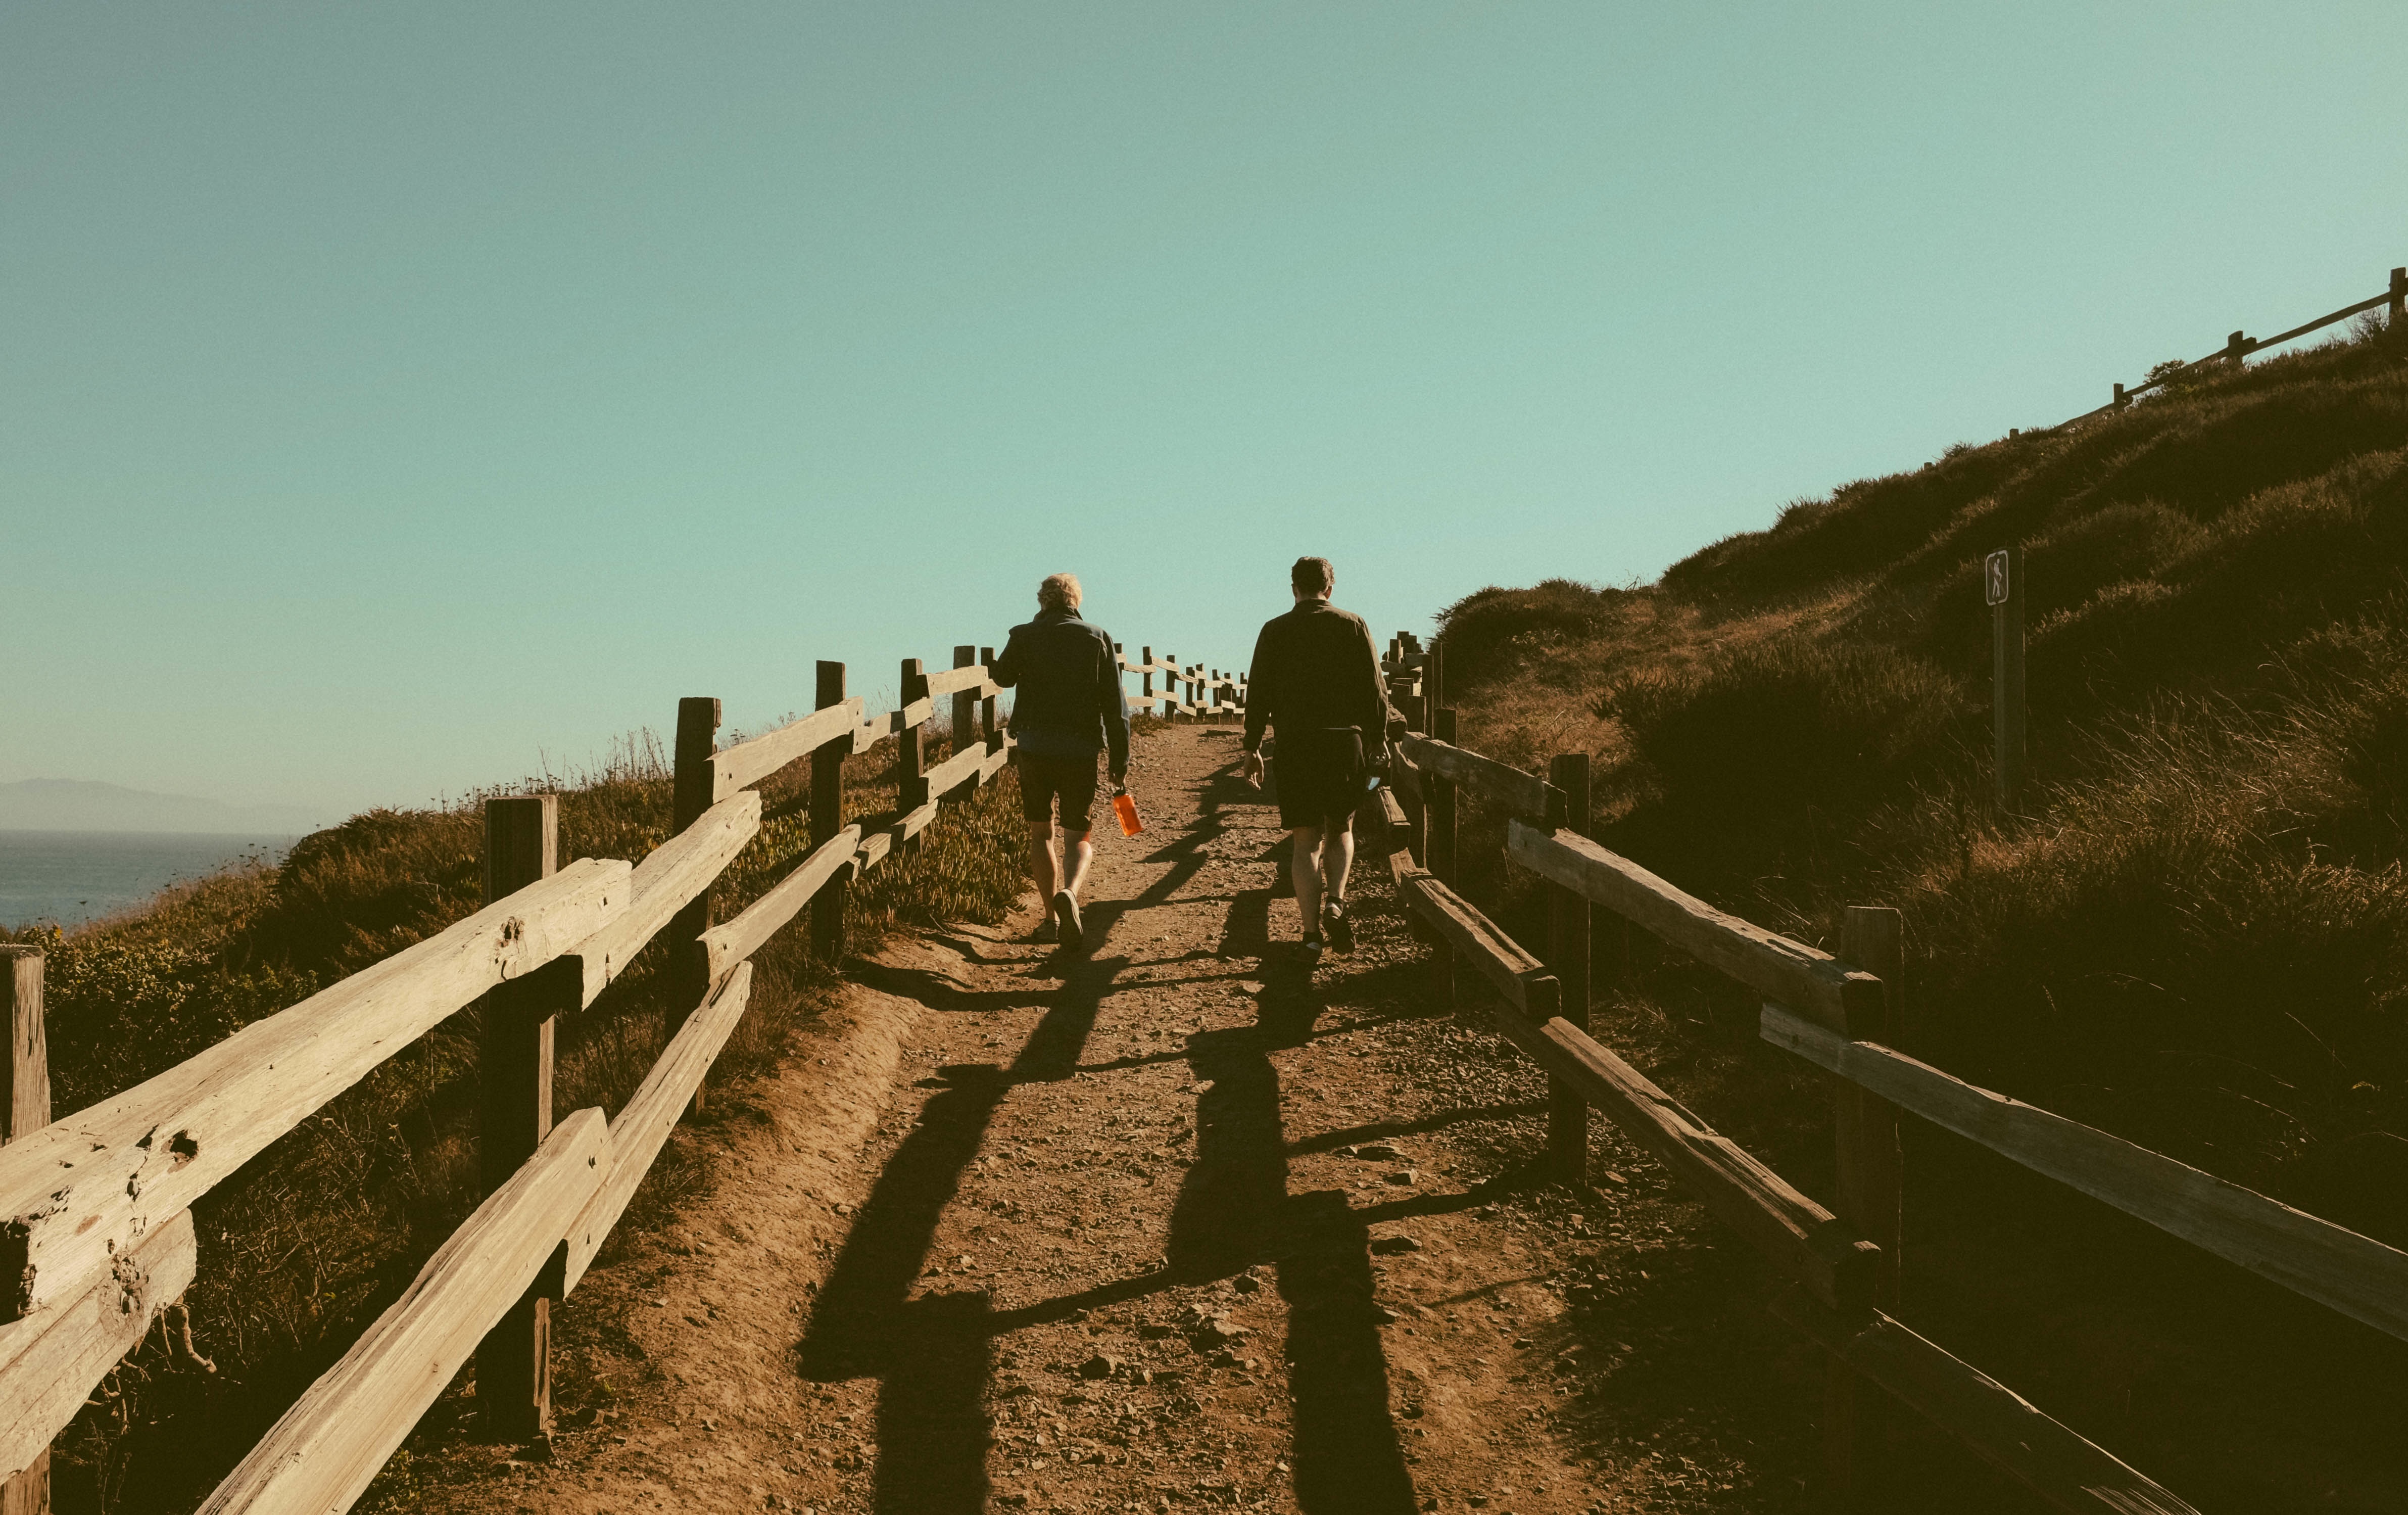
landscape, sea, coast, horizon, mountain, sunlight, morning, hill, terrain, waterway, natural environment